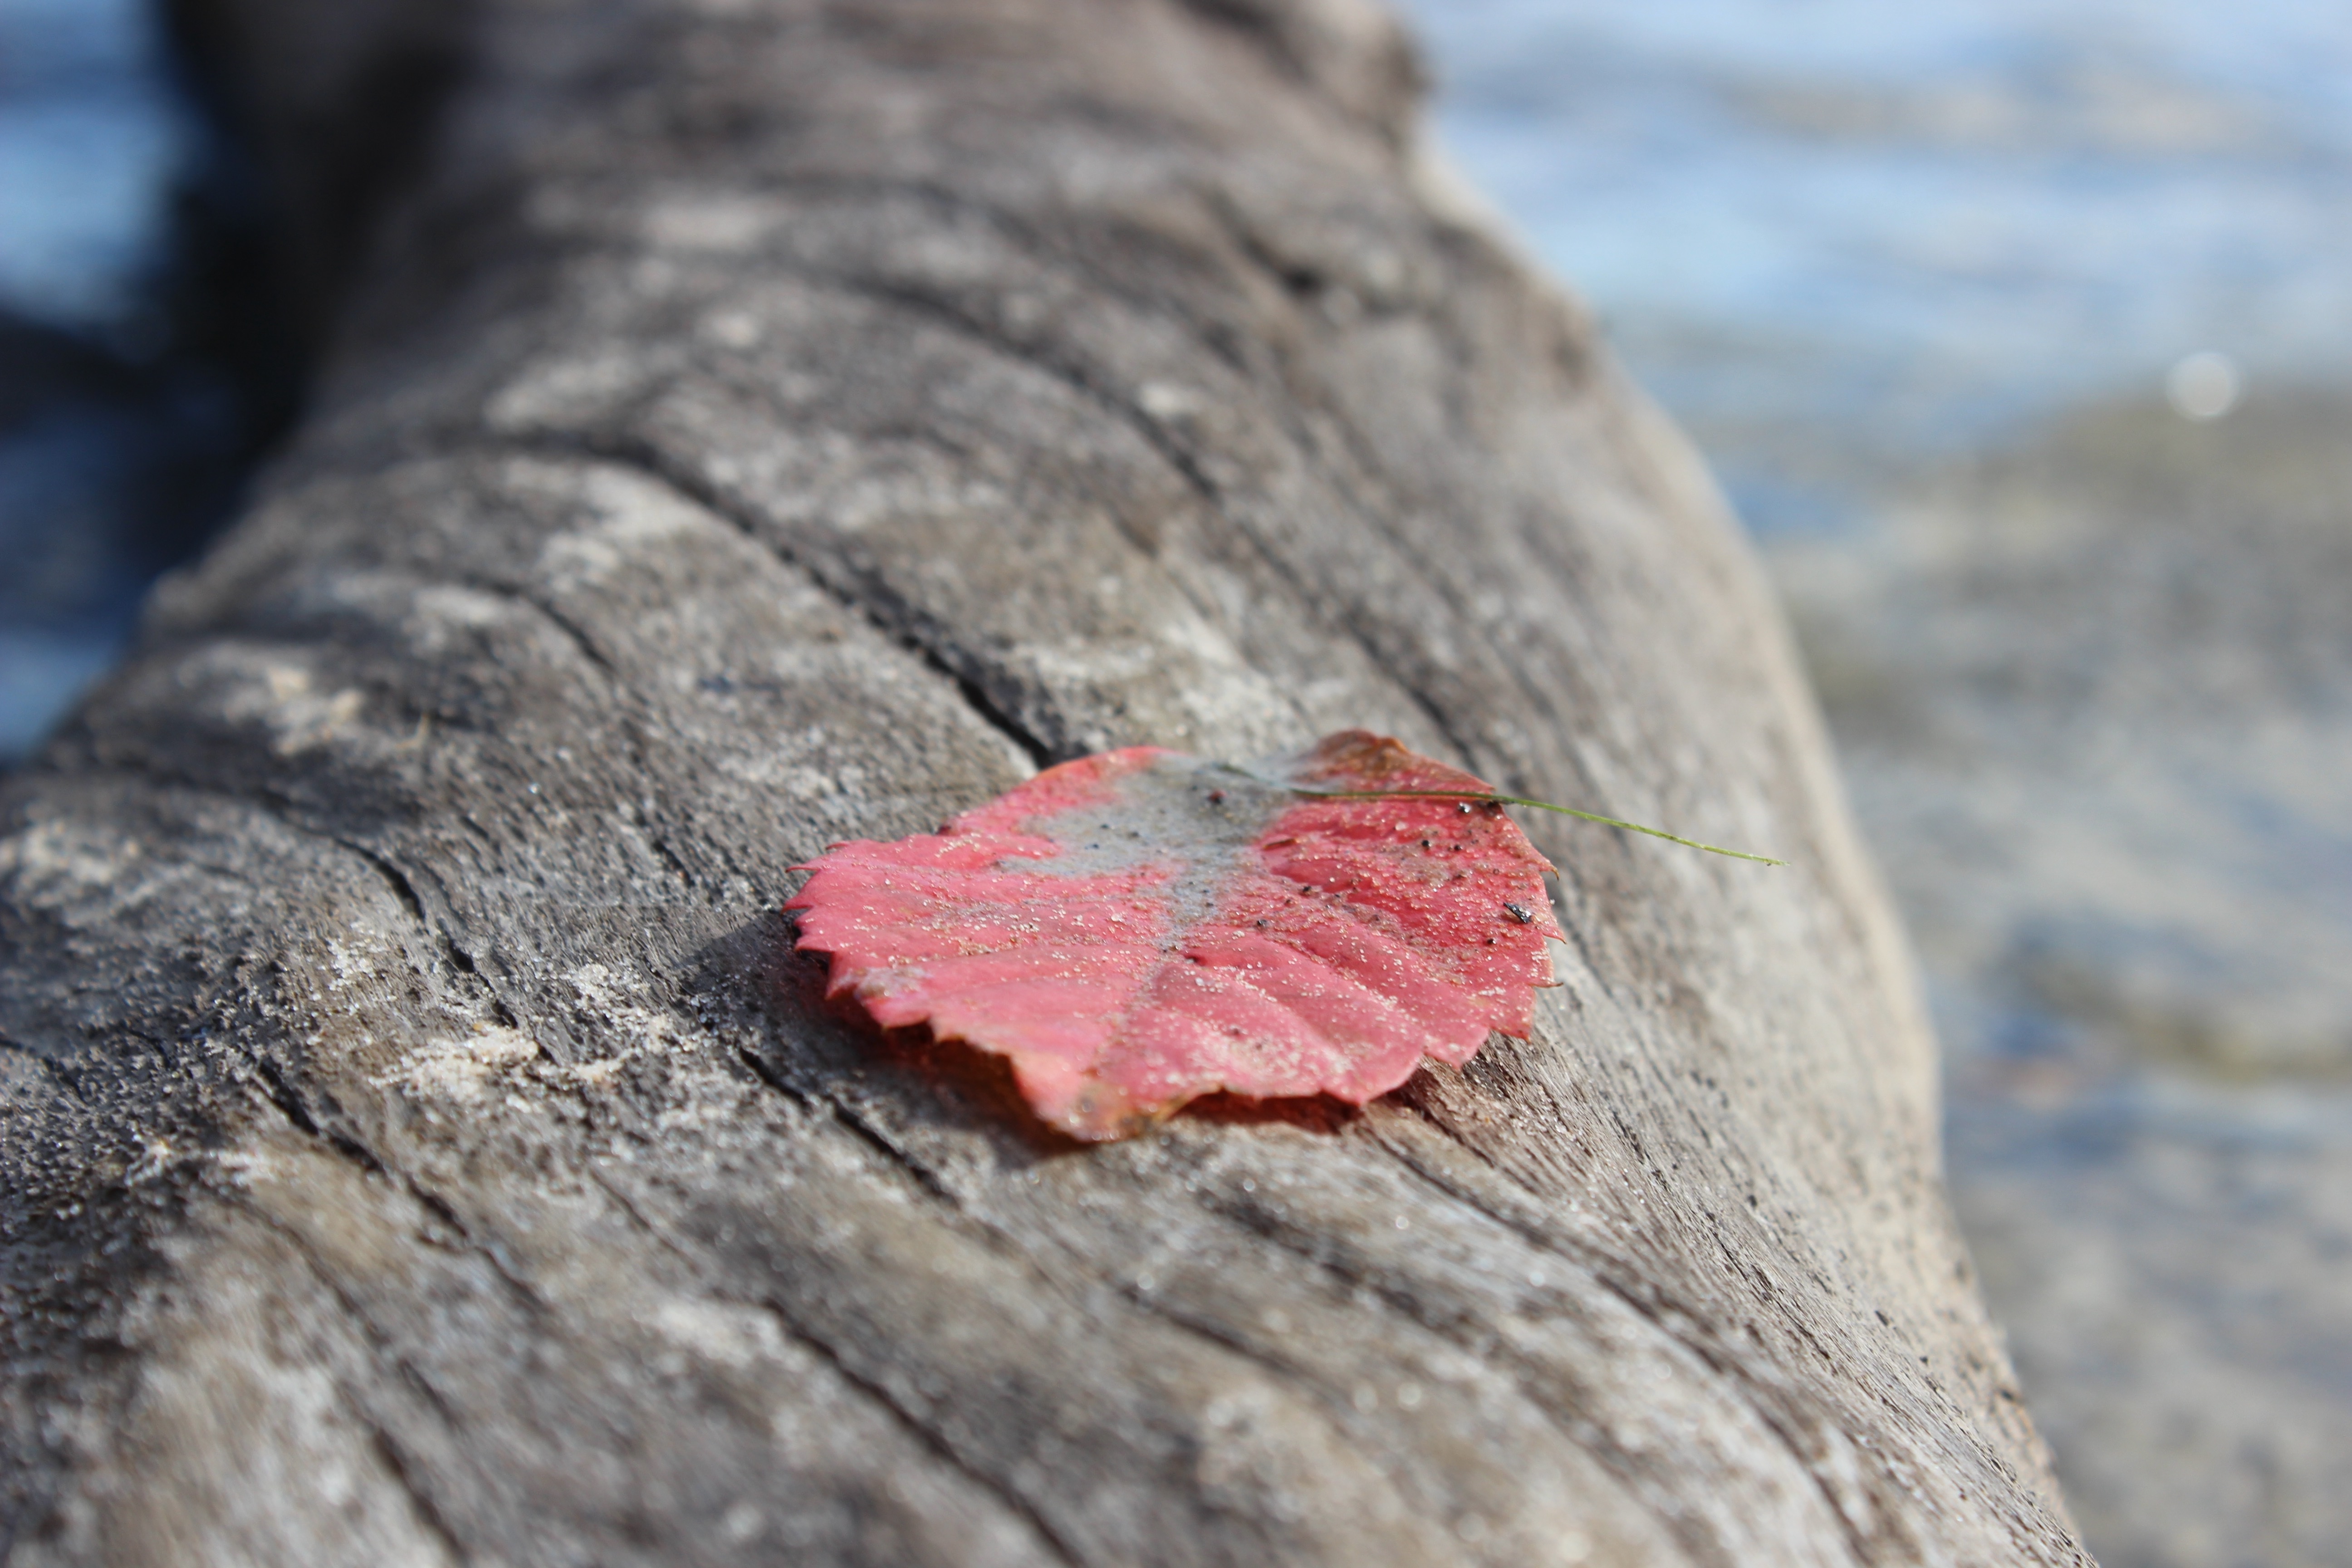
hand, tree, nature, sand, plant, wood, leaf, flower, trunk, red, insect, soil, fauna, invertebrate, close up, macro photography, moths and butterflies